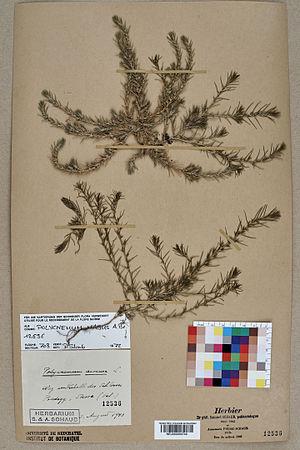
Spécimen de plante séchée et pressée de l'espèce fr:Polycnemum majus